John W. Wilcox Jr.

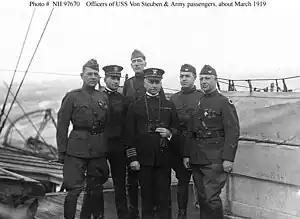

While Wilcox was at the New York Navy Yard, the United States entered World War I on 6 April 1917. He was promoted to lieutenant commander on 23 May 1917. Late in 1917, he left the navy yard to become the first commanding officer of the armed yacht when she was commissioned on 10 December 1917 for World War I convoy escort and antisubmarine duty in the Atlantic Ocean.